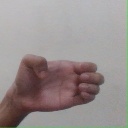
अक्षर: ख